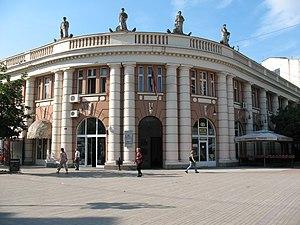
Les monuments culturels protégés constituent une catégorie de monuments de Serbie inscrits sur une liste de monuments bénéficiant de la protection de l'État. Il s'agit d'une troisième catégorie de monuments protégés classés, par leur importance, après les monuments culturels d'importance exceptionnelle et les monuments culturels de grande importance.
Cet article recense les monuments culturels du district de Podunavlje en Serbie.